Benjamin Marra

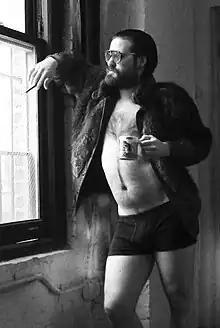
Benjamin Marra.

Benjamin Marra (born 1977 in Halifax, Nova Scotia) is a Grammy-nominated American illustrator and comic-book artist. His work has been mostly self-published under his own imprint, Traditional Comics, and mainly consists of black and white comics, printed on low-quality paper for a relatively low price. His drawing style is reminiscent of such artists as